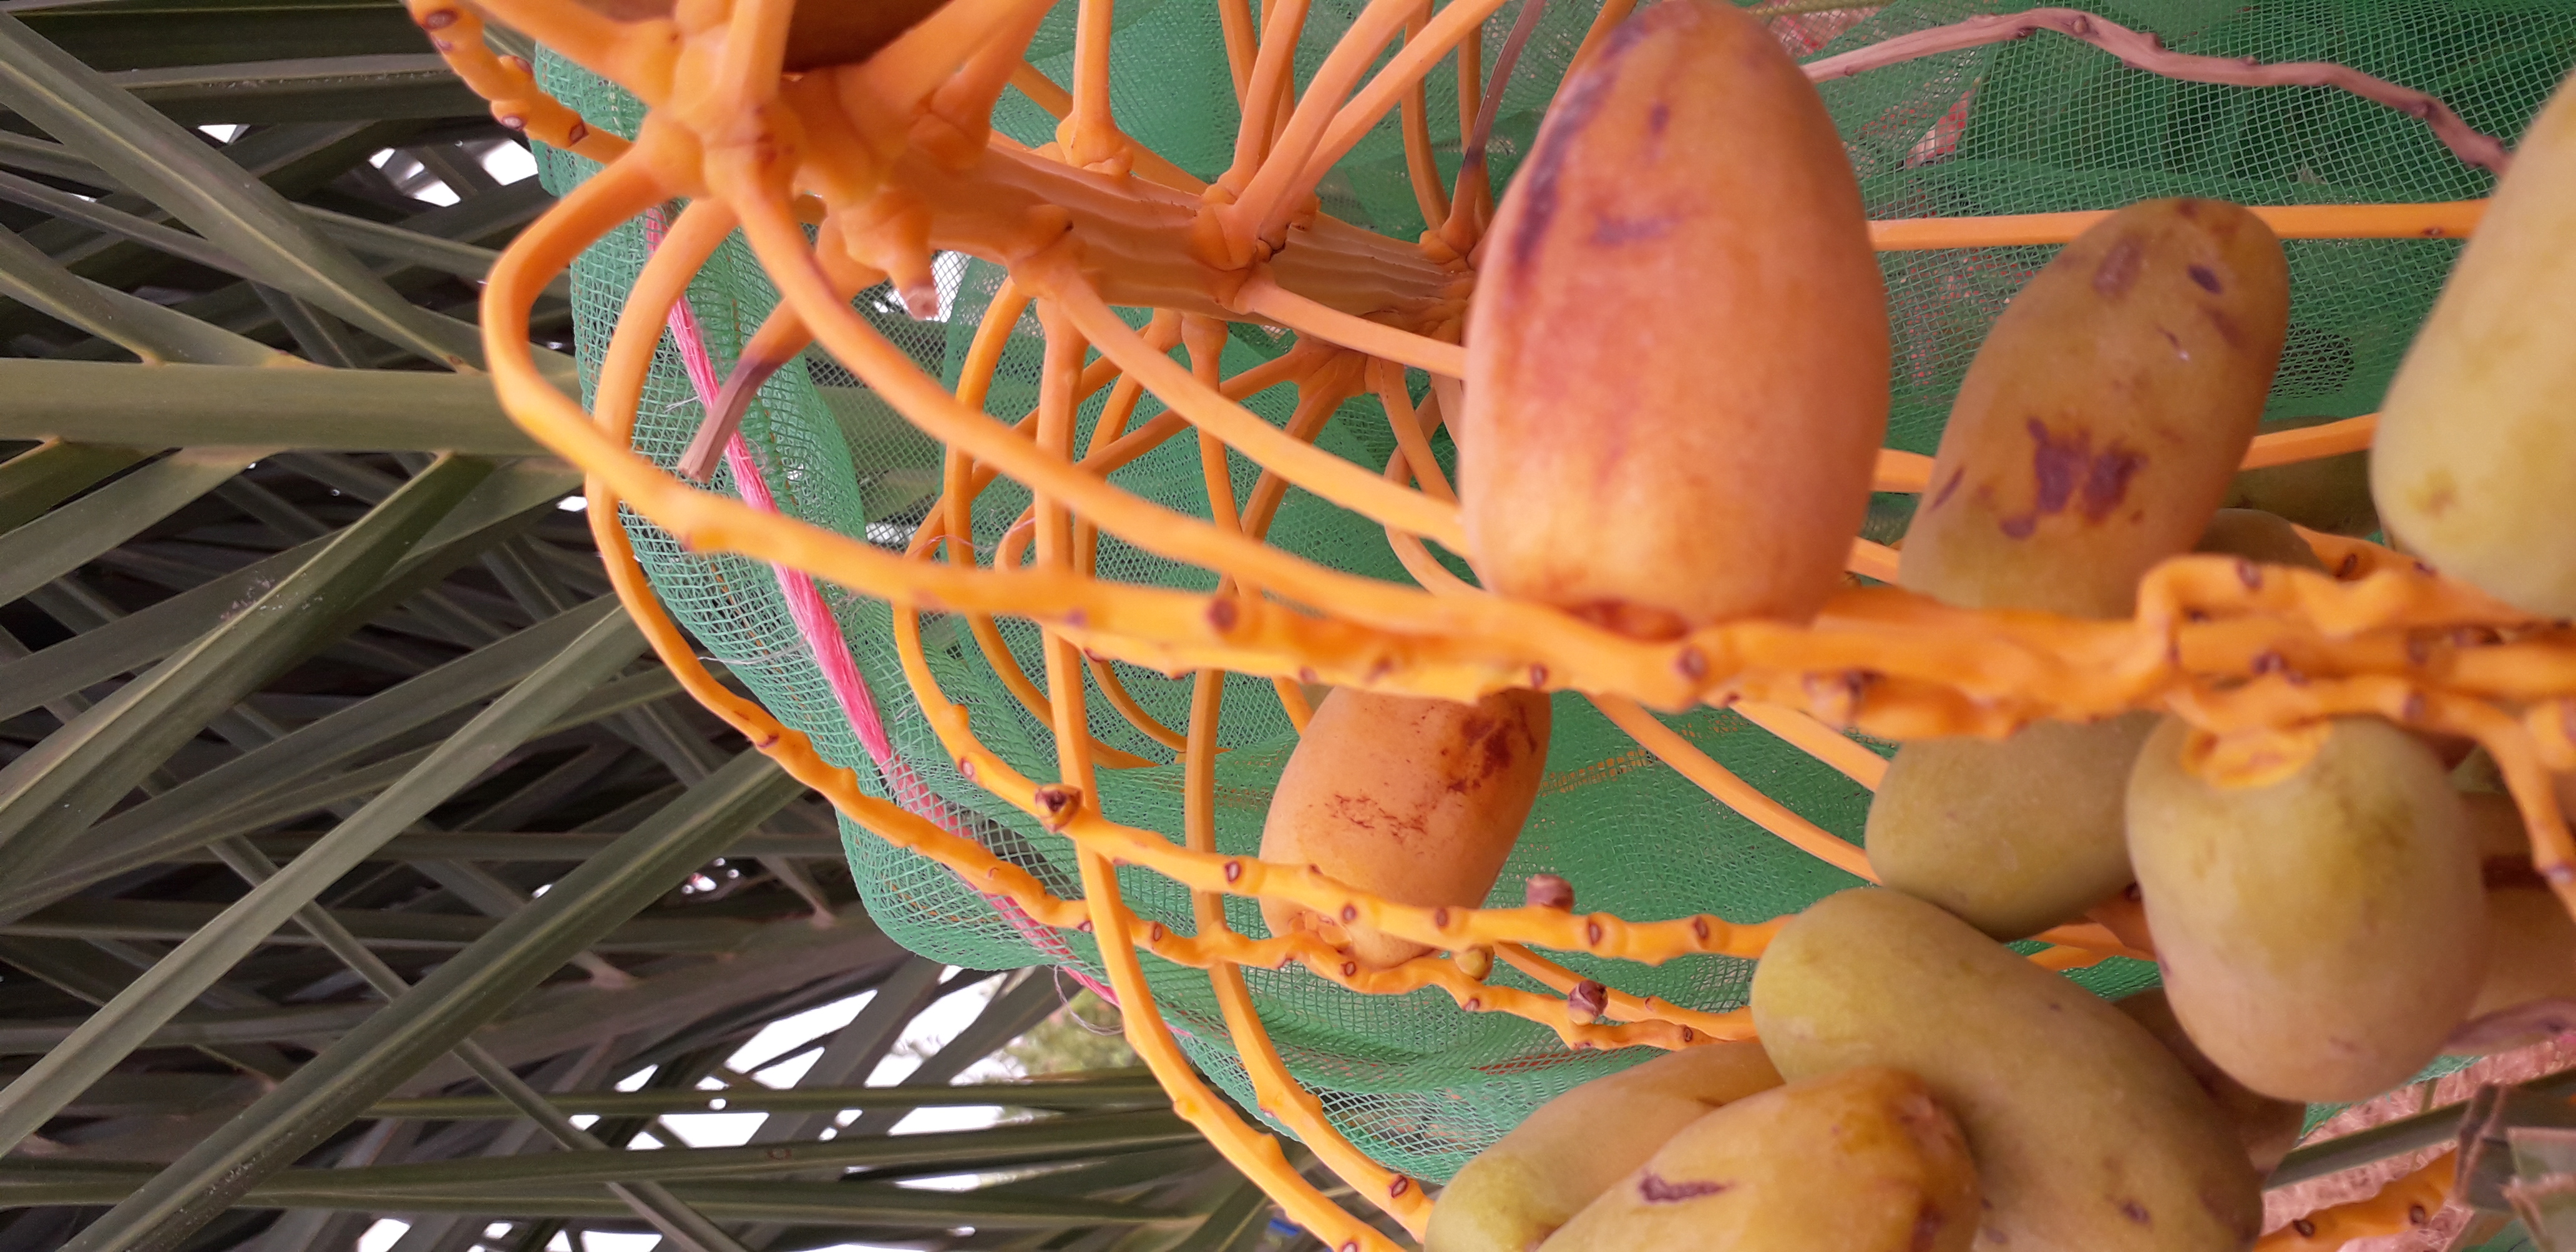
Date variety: Boumajhoul